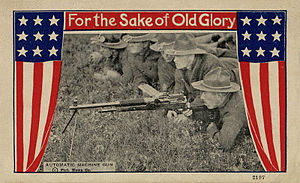
Hotchkiss M1909 maskingevær / Billedgalleri
Hotchkiss M1909 maskingevær var et fransk designet let maskingevær fra begyndelsen af det 20. århundrede. Det blev i første række fremstillet af Hotchkiss et Cie. Det var også kendt under betegnelserne Hotchkiss Mark I og M1909 Benét–Mercié.